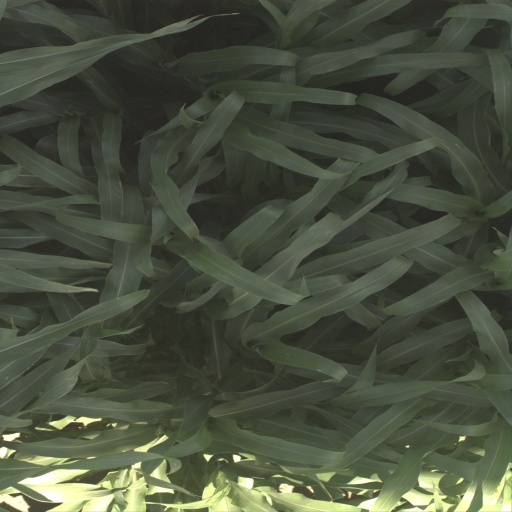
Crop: sorghum